Pavlik Morozov

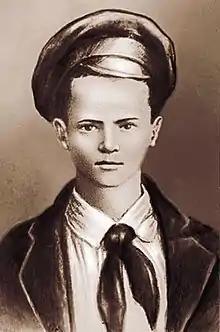
Soviet portrait supposedly of Pavlik Morozov, wearing the Young Pioneers red scarf

Pavel Trofimovich Morozov (14 November 1918 – 3 September 1932), better known by the diminutive Pavlik, was a Soviet youth praised by the Soviet press as a martyr. Evidence has emerged since the dissolution of the Soviet Union of the fabrication of the Pavlik Morozov legend, as well as what Soviet officials thought of him. His story, dated to 1932, is that of a 13-year-old boy who denounced his father to the authorities and was in turn killed by his family. His story was a subject of reading, songs, plays, a symphonic poem, a full-length opera, and six biographies. His politicized and mythologized story was used to encourage Soviet Bloc children to also inform on their parents.